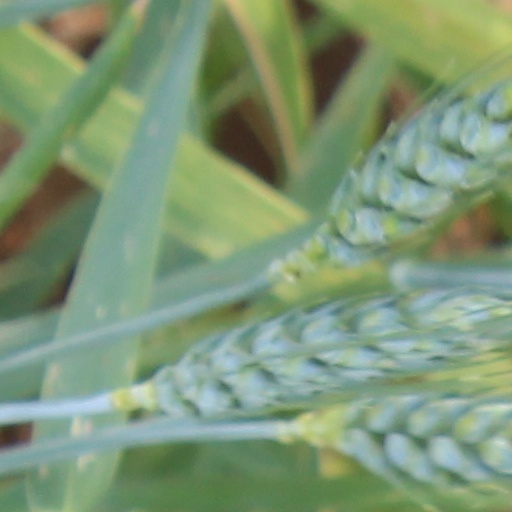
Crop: wheat